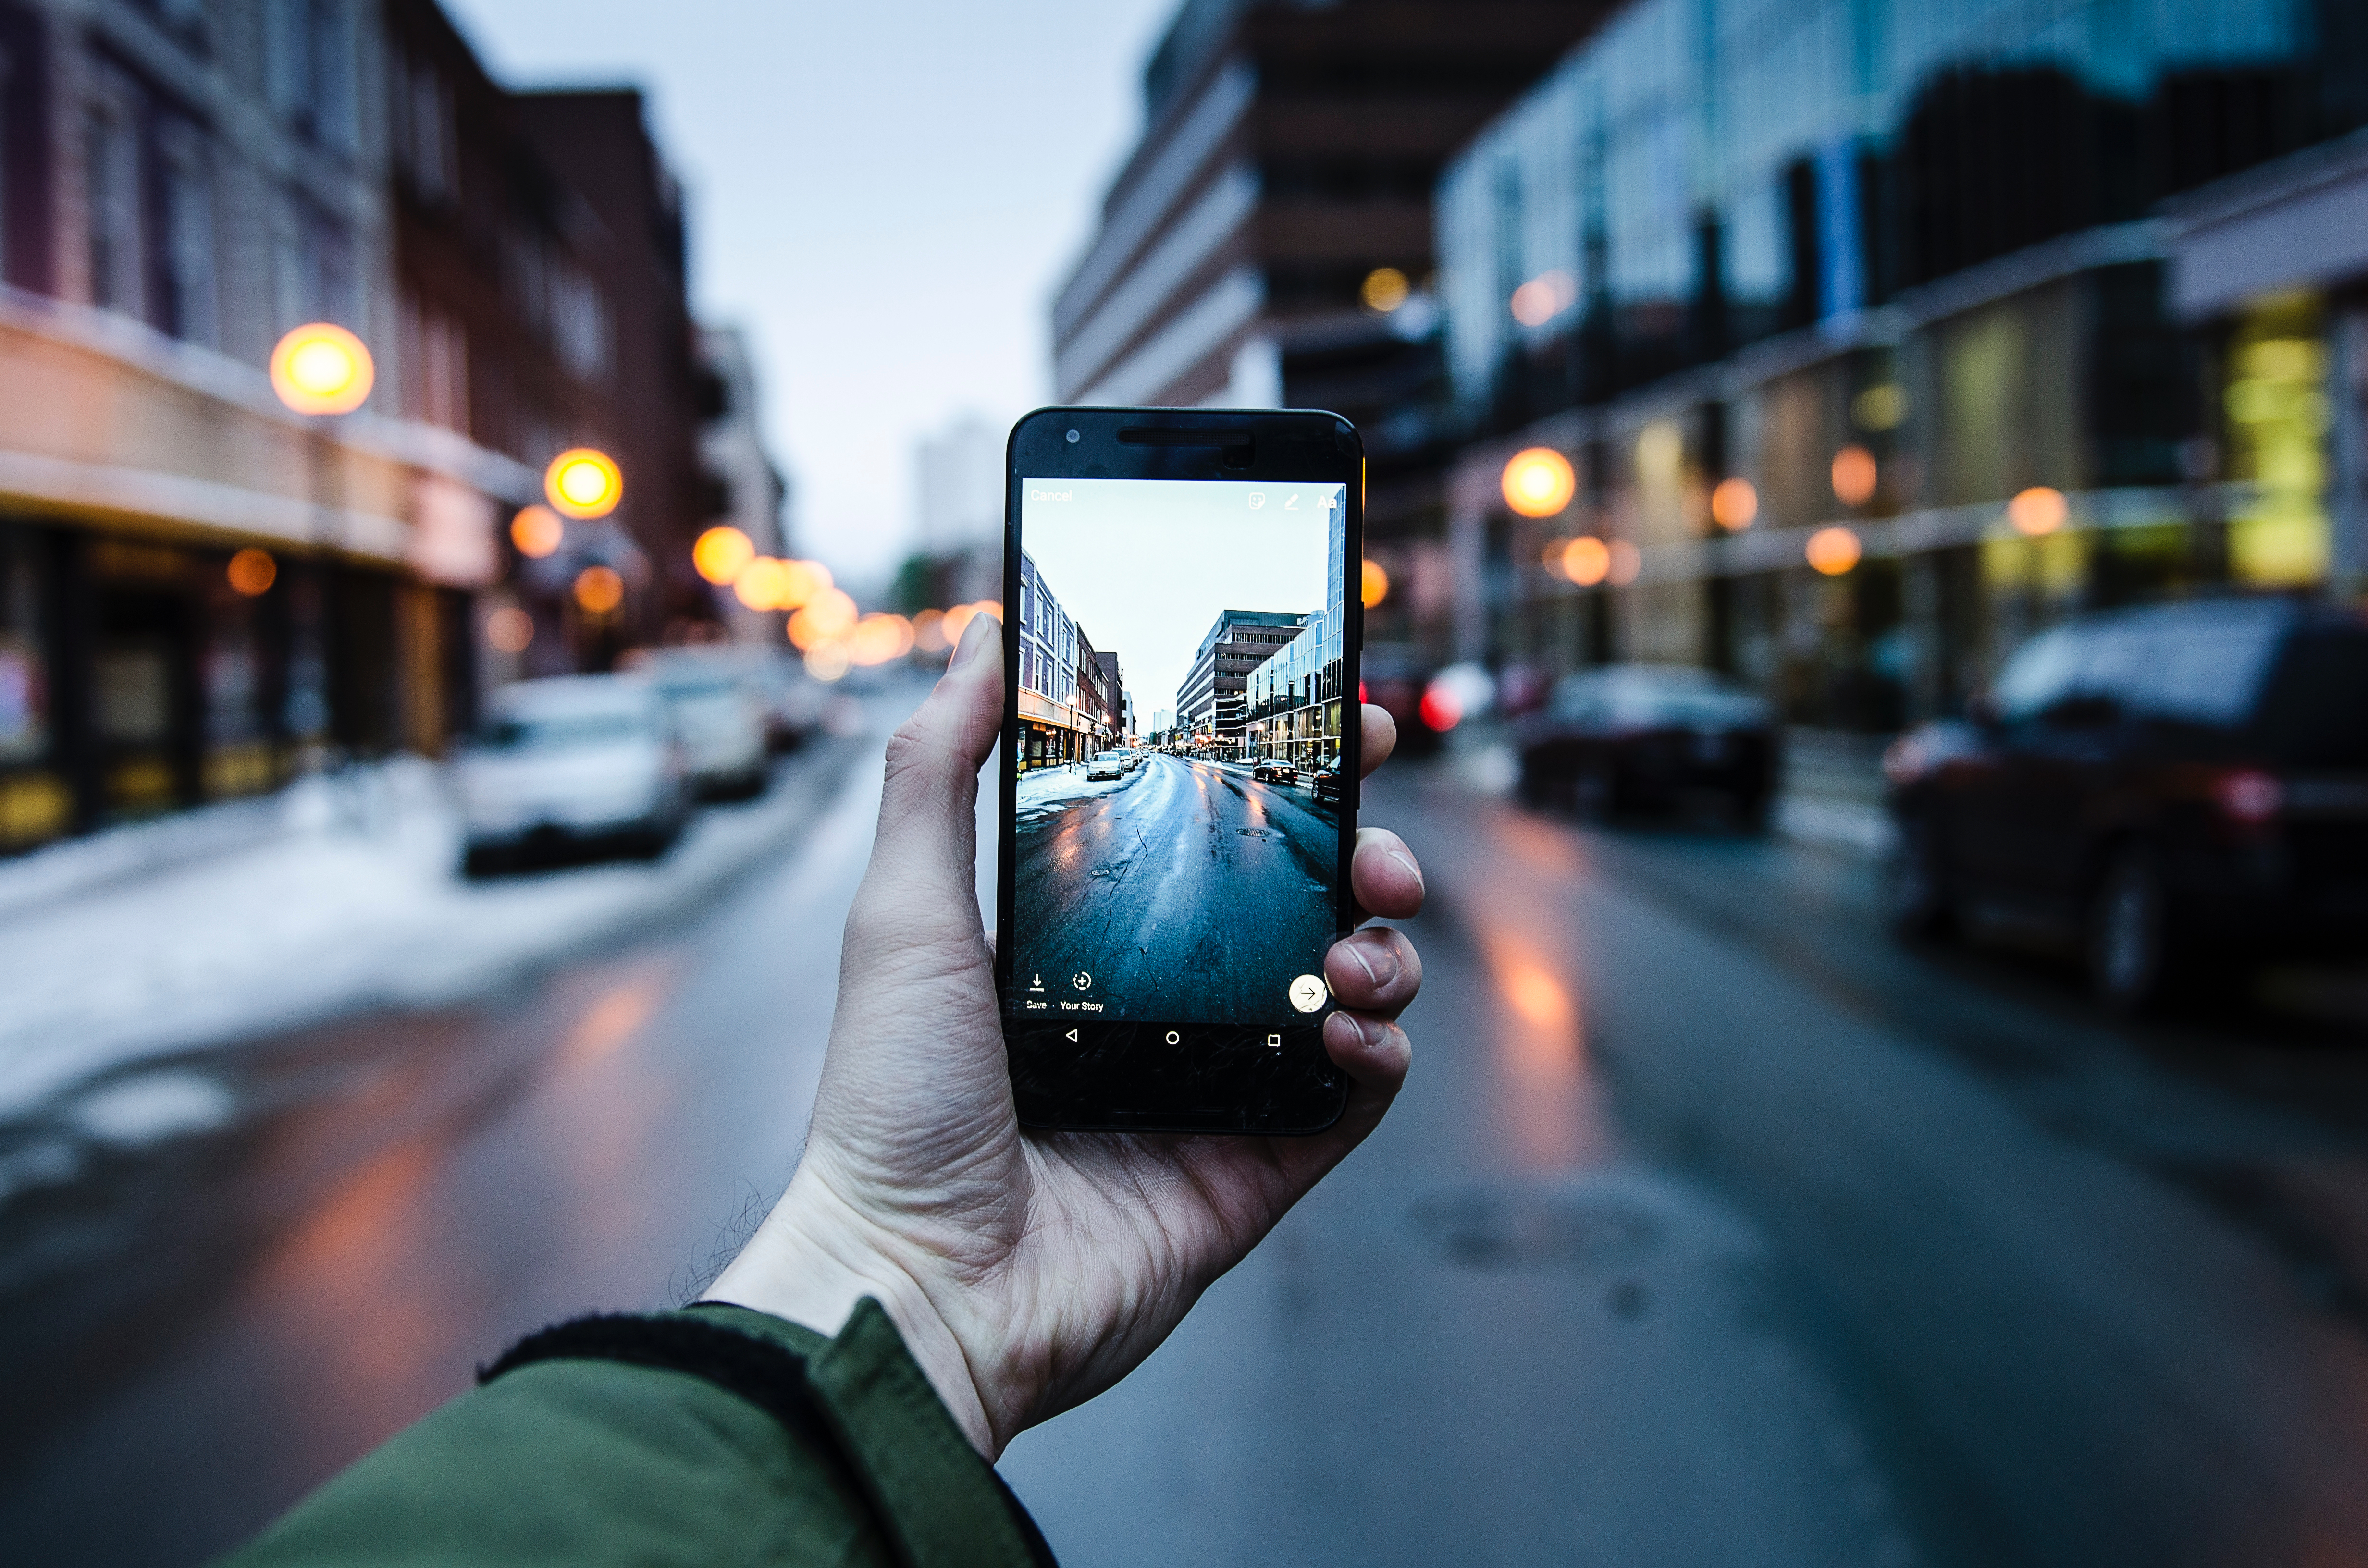
pedestrian, road, street, night, photography, driving, vehicle, color, infrastructure, snapshot, single lens reflex camera